Nation's Library

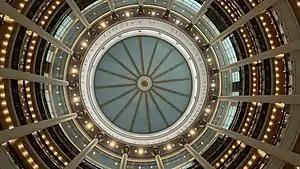
Roof of the Cihannuma Hall

The Cihannuma (World Atlas) Hall, decorated with 16 columns representing the 16 Great Turkic Empires, houses a collection of 200,000 books and has a seating capacity for 224 readers at a time in an area of 3,500 square meters. The dome of the Cihannuma Hall is 32 meters high and 27 meters wide.